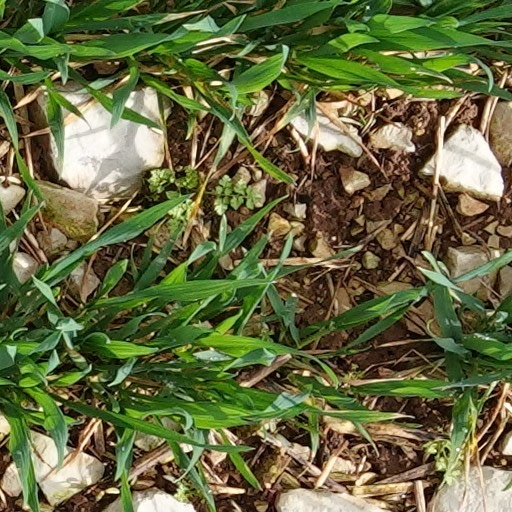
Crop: wheat